William W. Blackney

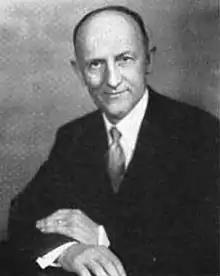

William Wallace Blackney (August 28, 1876 – March 14, 1963) was a politician from the U.S. state of Michigan. He served eight terms in the United States House of Representatives.